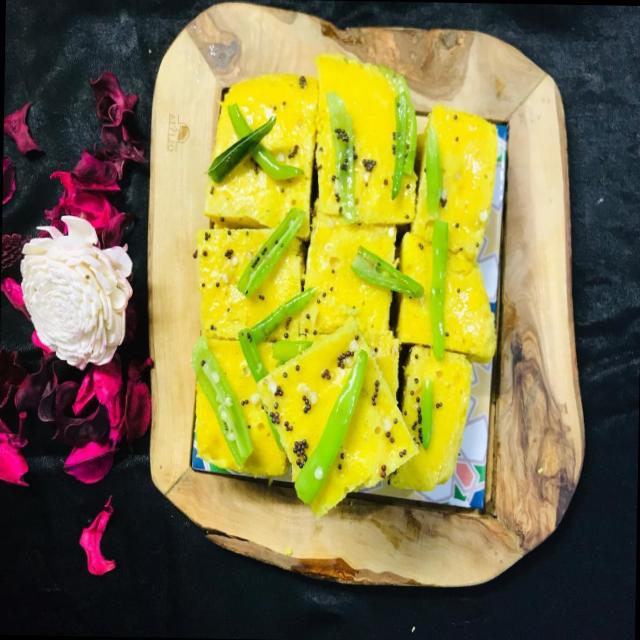
Dish: dhokla